Curt Menefee

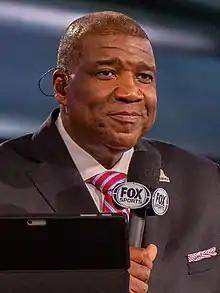
Menefee in 2022

Curt Menefee (born July 22, 1965) is an American broadcaster who hosts the Fox Network's NFL pregame show "Fox NFL Sunday". He is also the co-anchor of "Good Day New York" on Fox's New York City flagship station, WNYW.